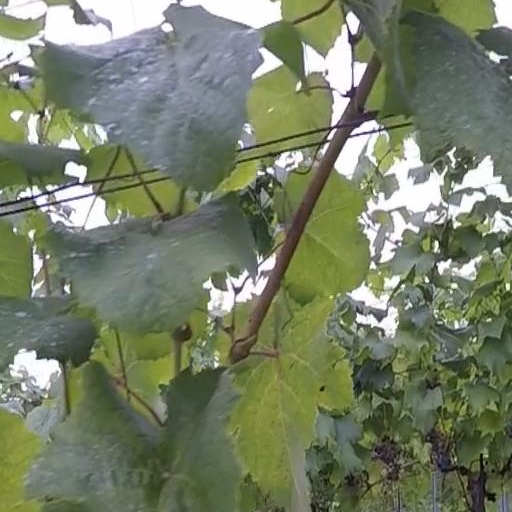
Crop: grape